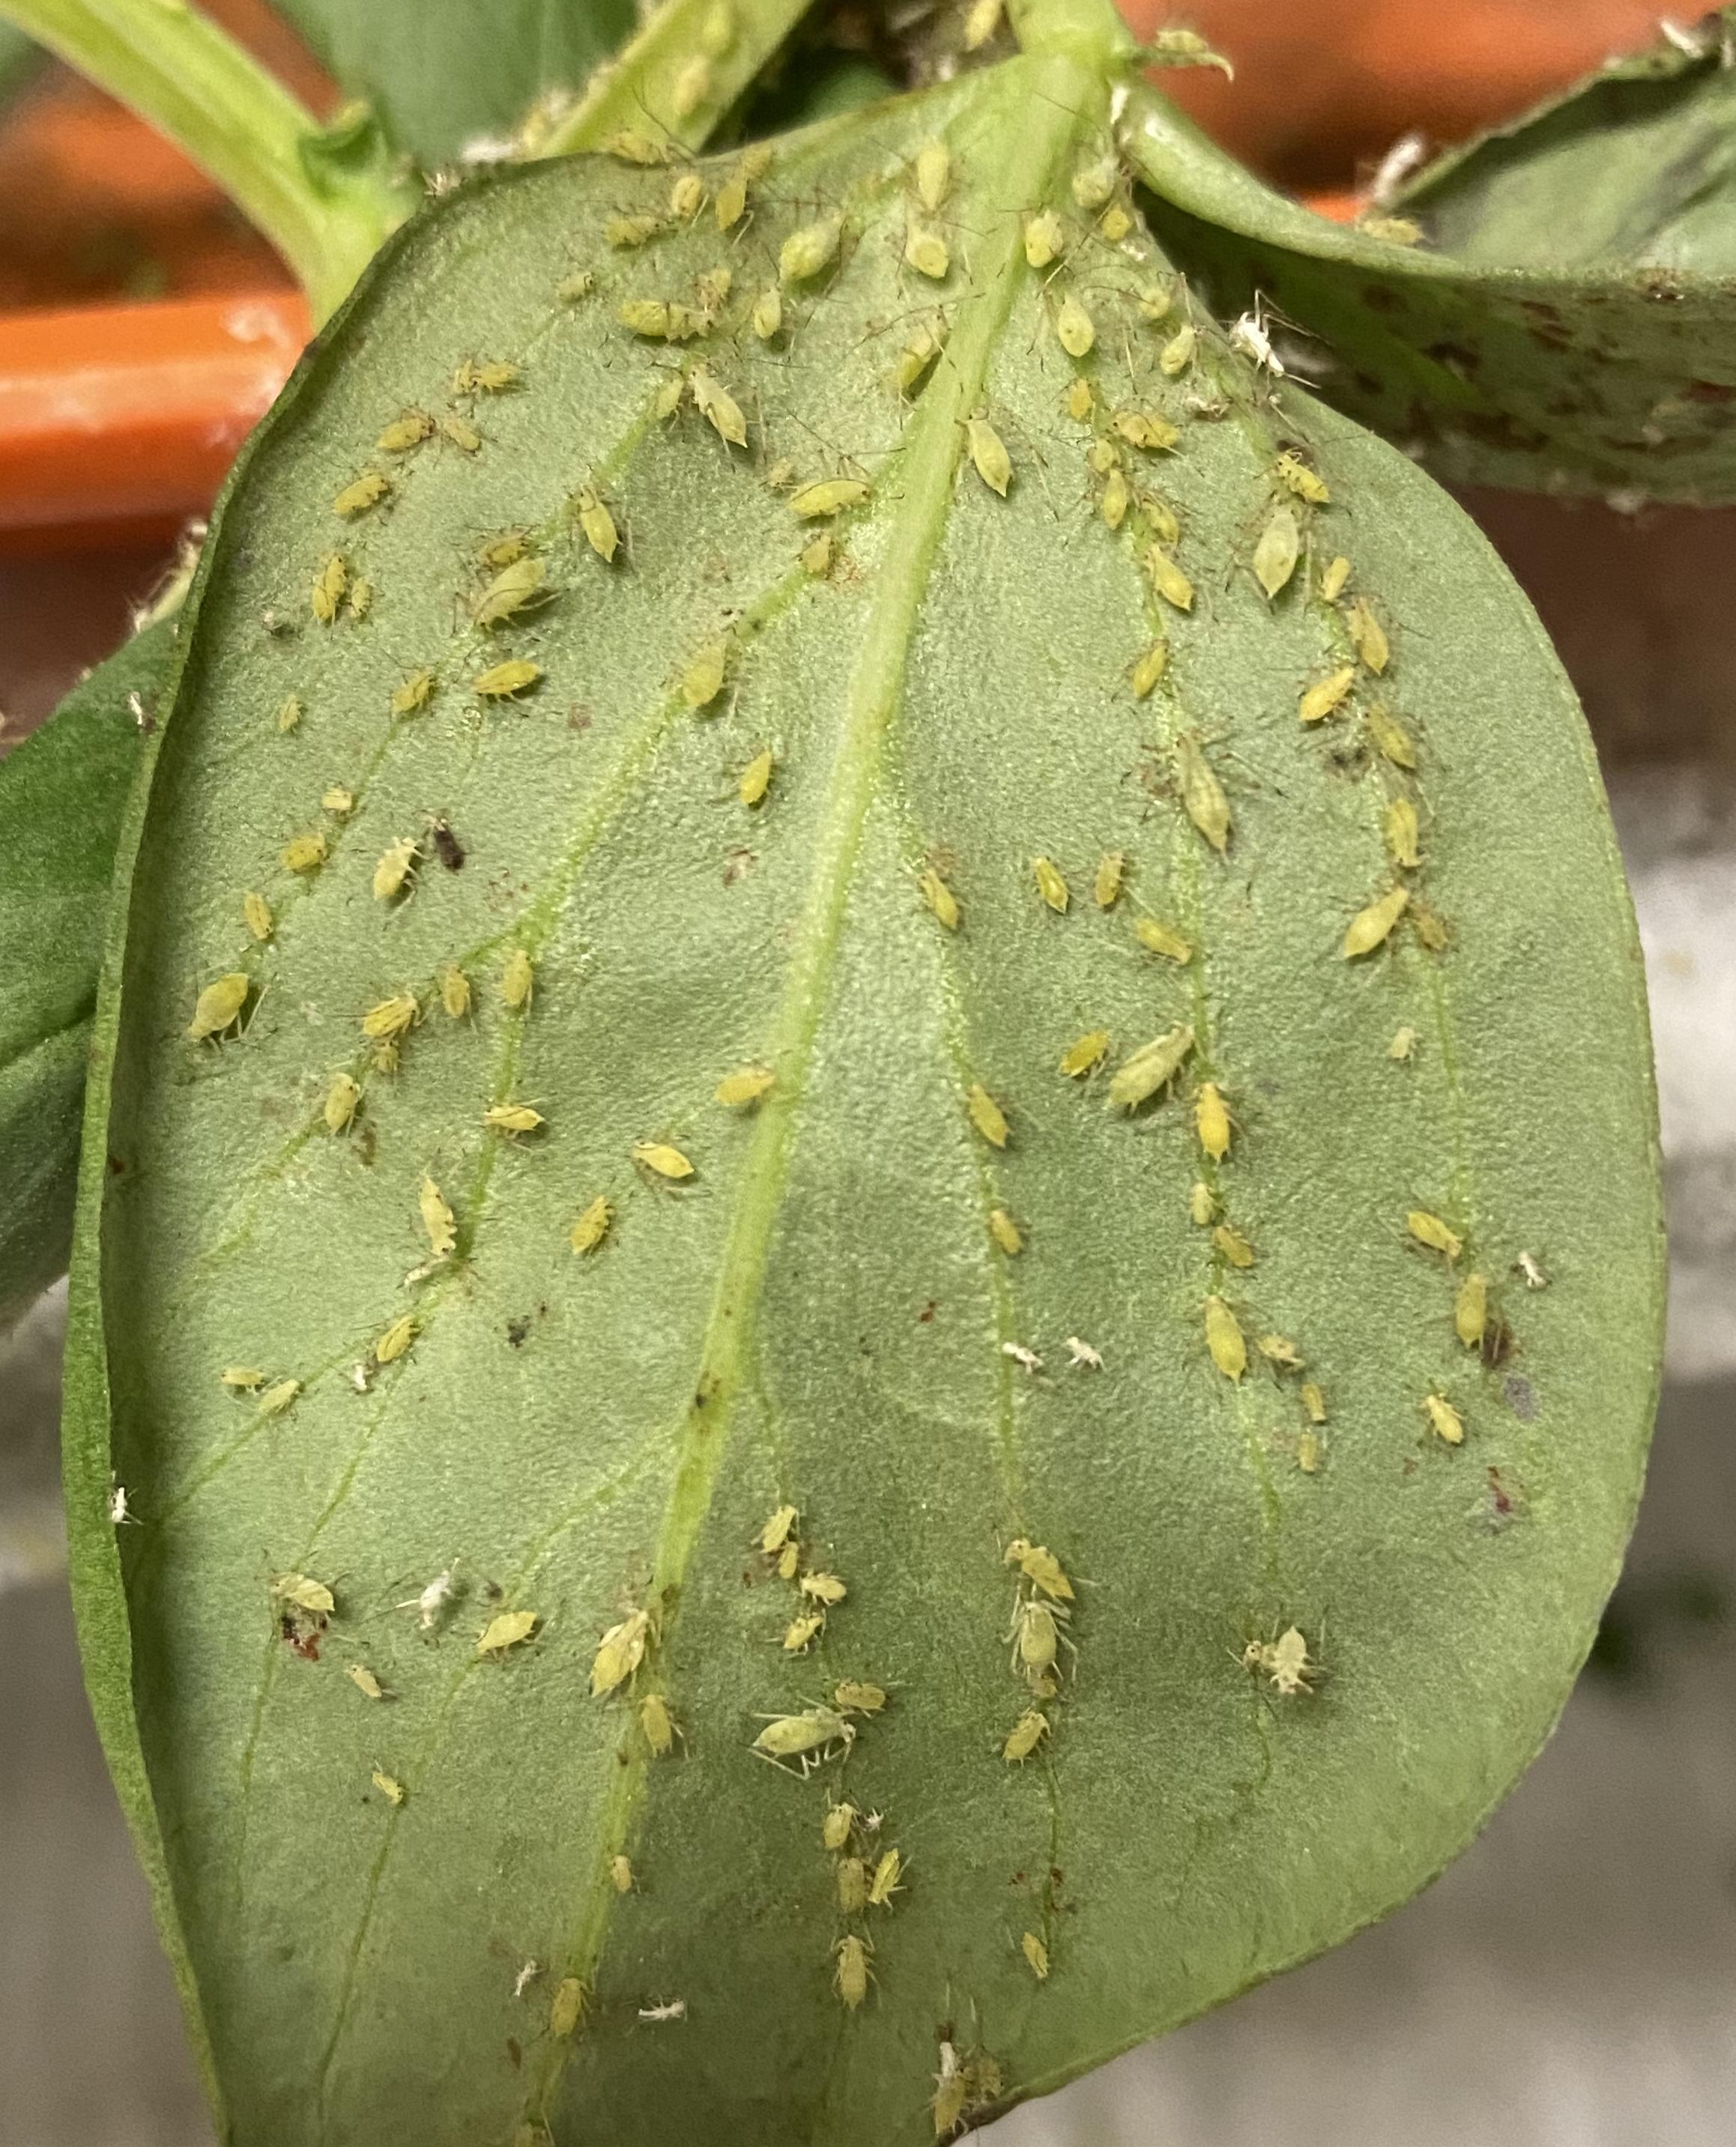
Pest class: rose_grain_aphid